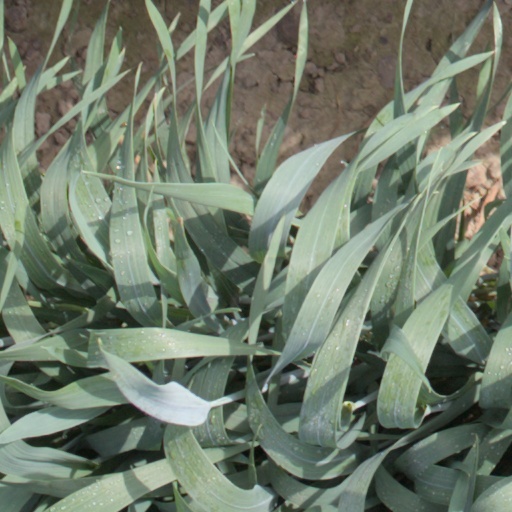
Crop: wheat